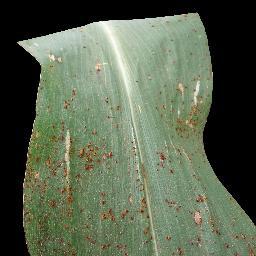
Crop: corn
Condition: (maize)_common_rust